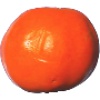
Label: Clementine 1